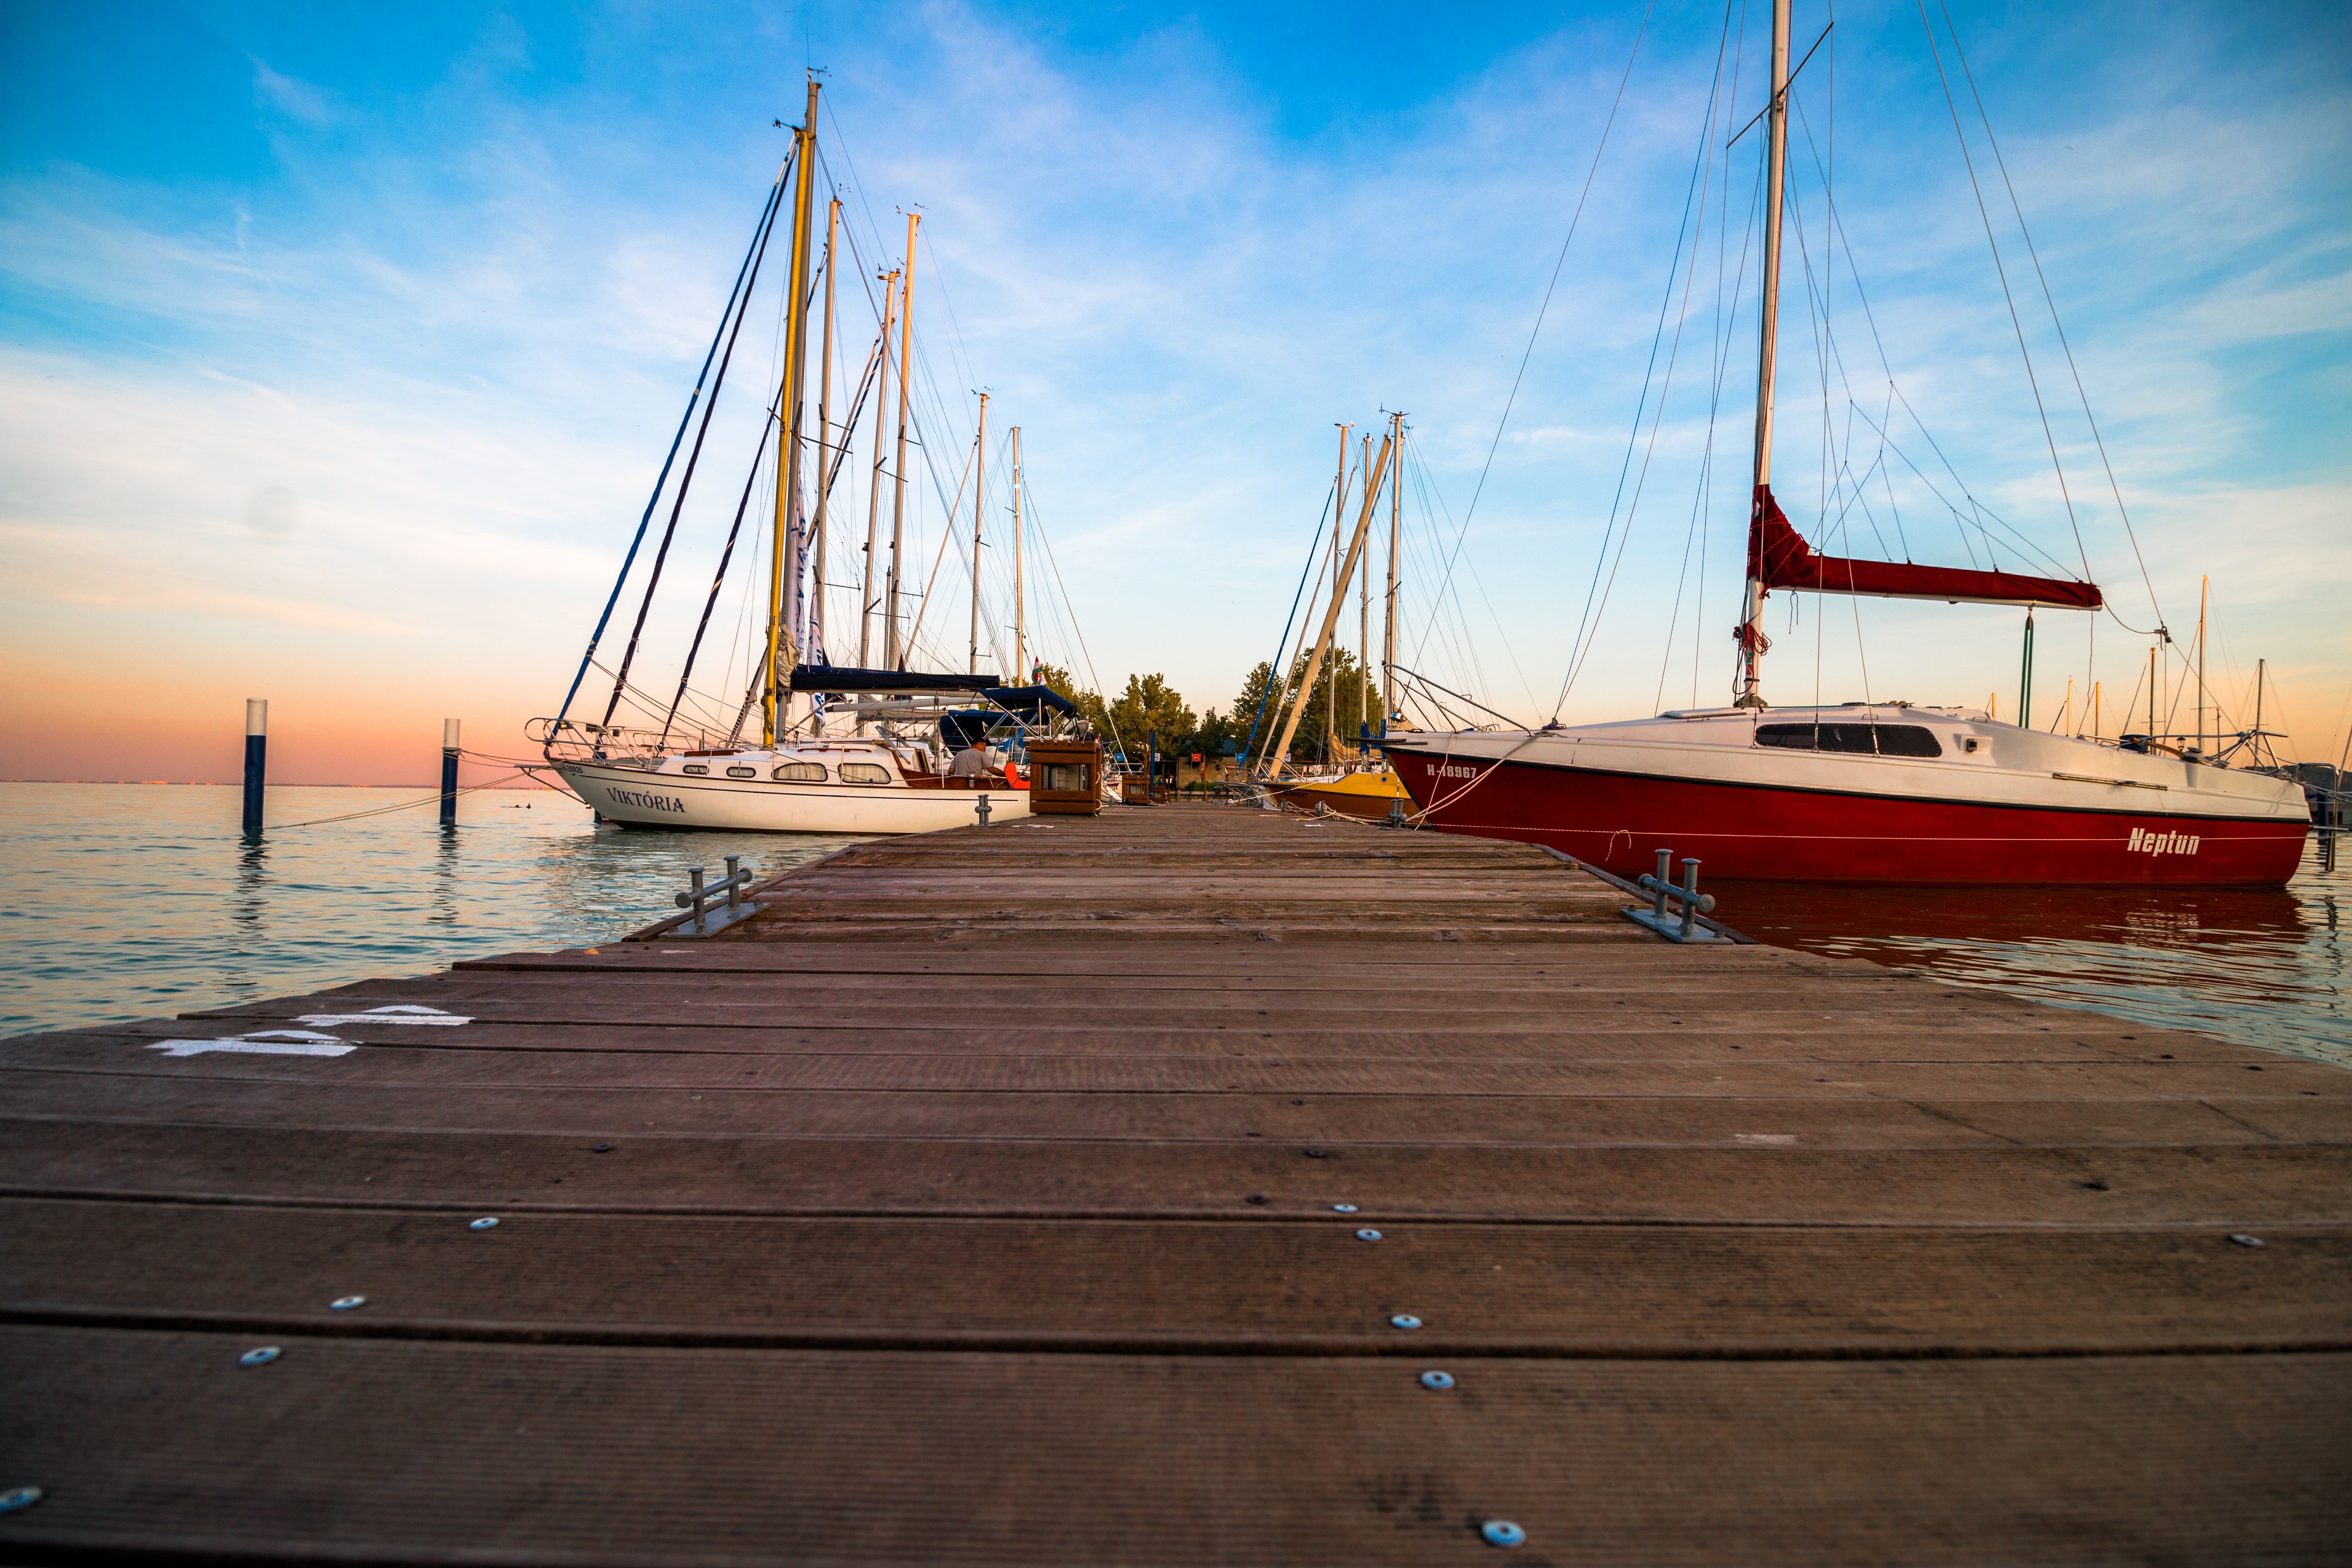
beach, blue, boat, dock, evening, holiday, landscape, orange, outdoor, port, sailing, ship, sky, sport, sunset, travel, water, wave